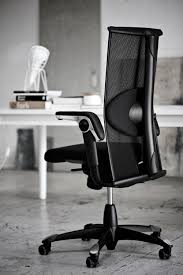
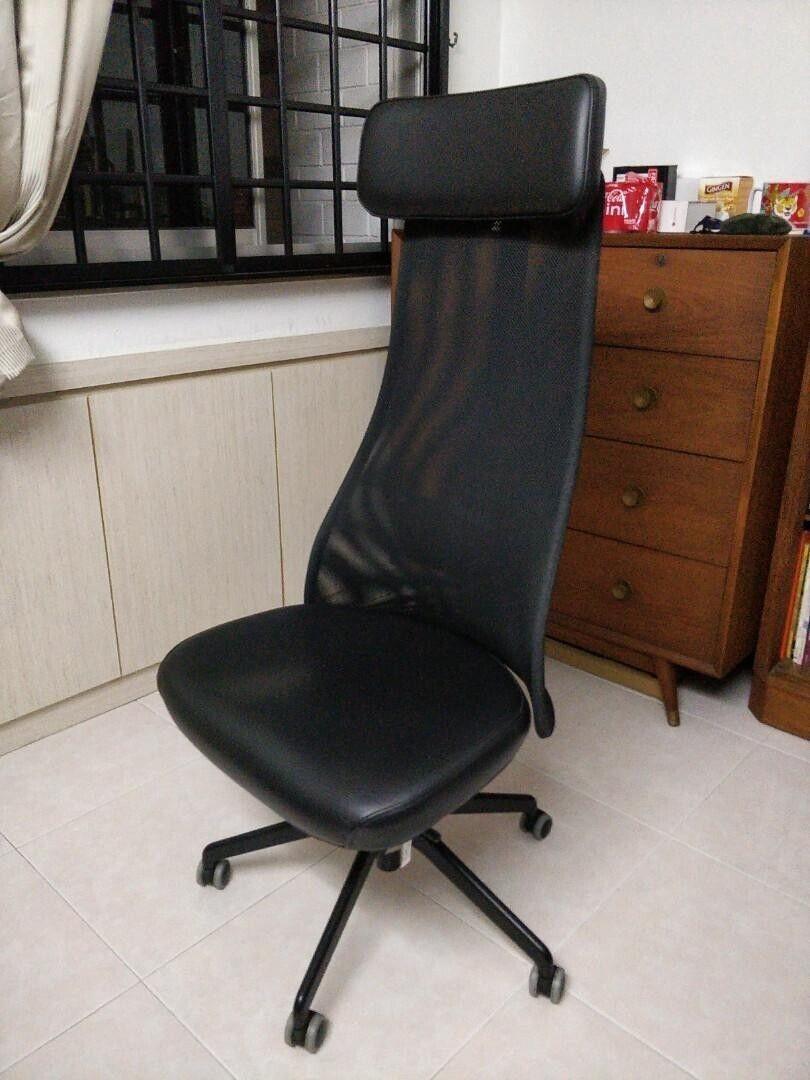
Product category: items_chair
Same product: no